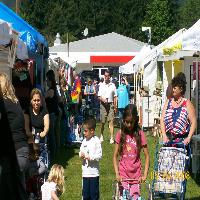
Weather: sun or clear